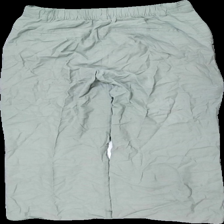
View: back
Type: Trousers
Category: Ladies
Brand: H&M
Colors: Green, Brown, Beige, Black
Material: 100% bomull
Pattern: Other
Cut: Tight
Size: 38
Season: All
Stains: Minor
Damage: liten smuts fläck
Damage location: bottom right
Price range: <50
Recommended usage: Reuse
Description: lösa byxor med brun, beig och svart knapp